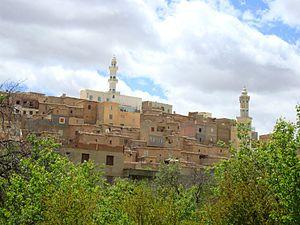
Village de Menâa, This is a photo of a monument in Algeria identified by the ID 05-015
Menaa est une commune de la wilaya de Batna en Algérie dans les Aurès, elle est située à 77 km au sud-ouest de Batna et à 58 km au nord-est de Biskra. La commune est essentiellement composée de l'agglomération chef-lieu Menaa avec les agglomérations secondaires de Nara, Chelma et Brayed.